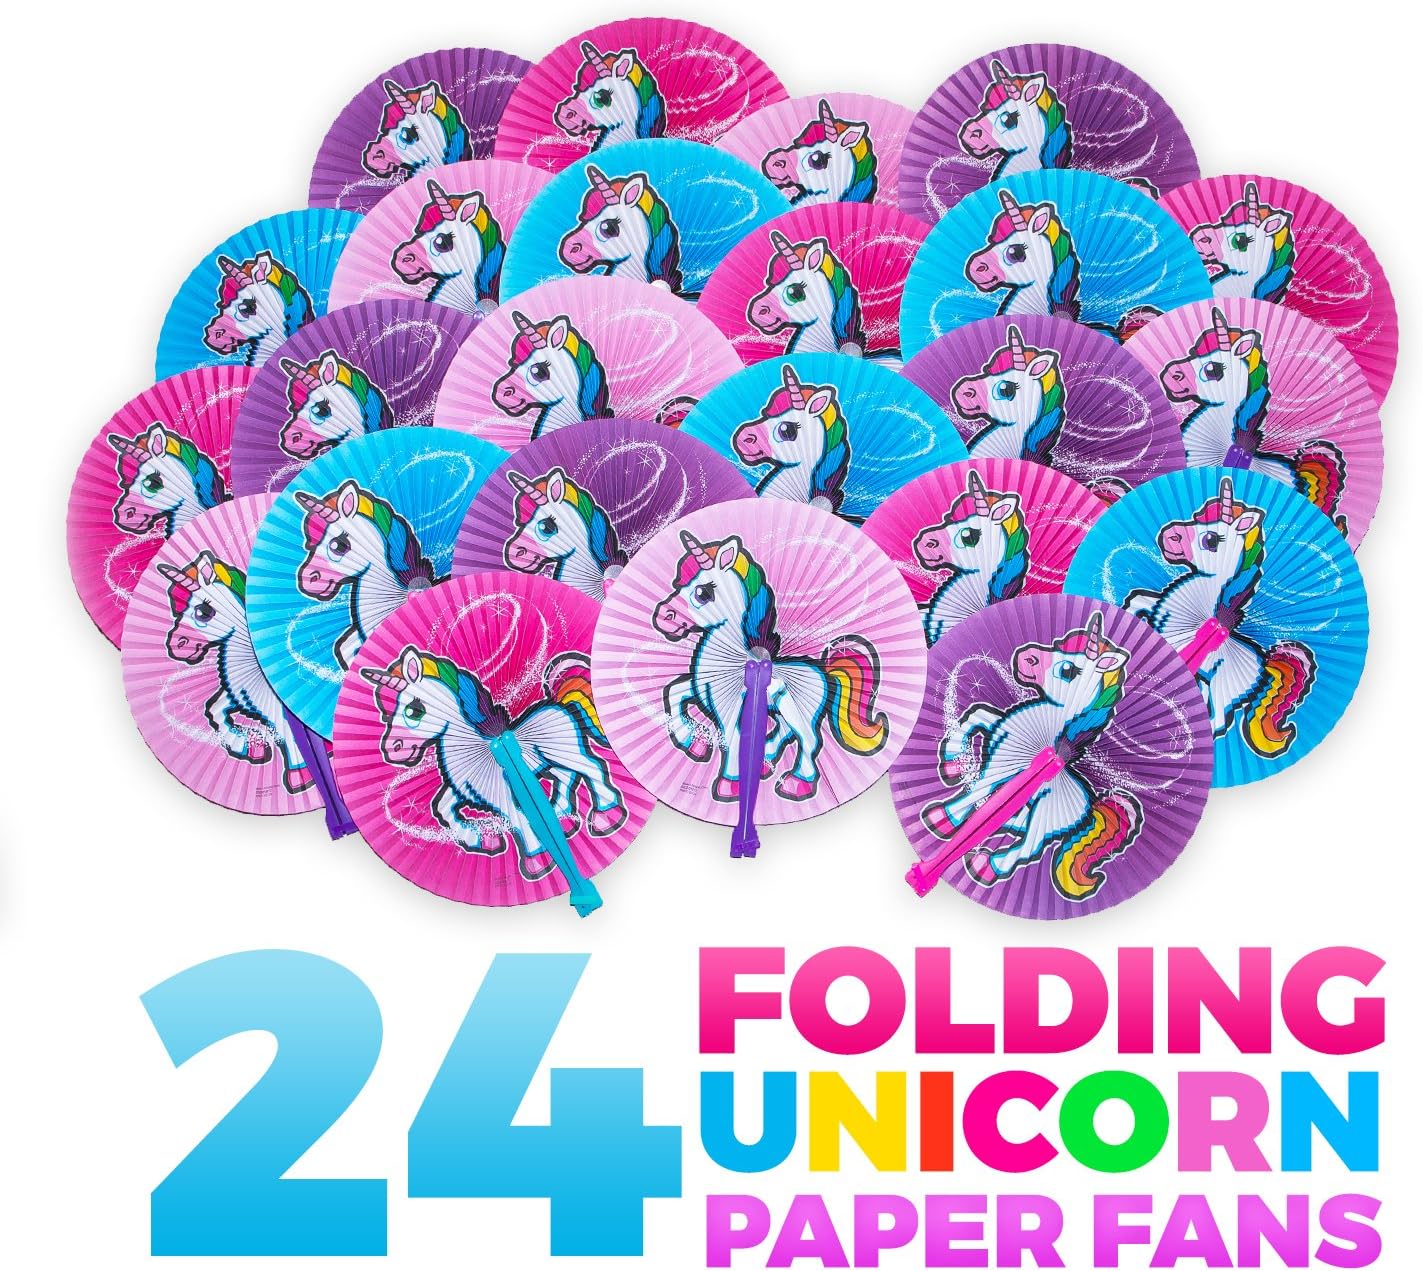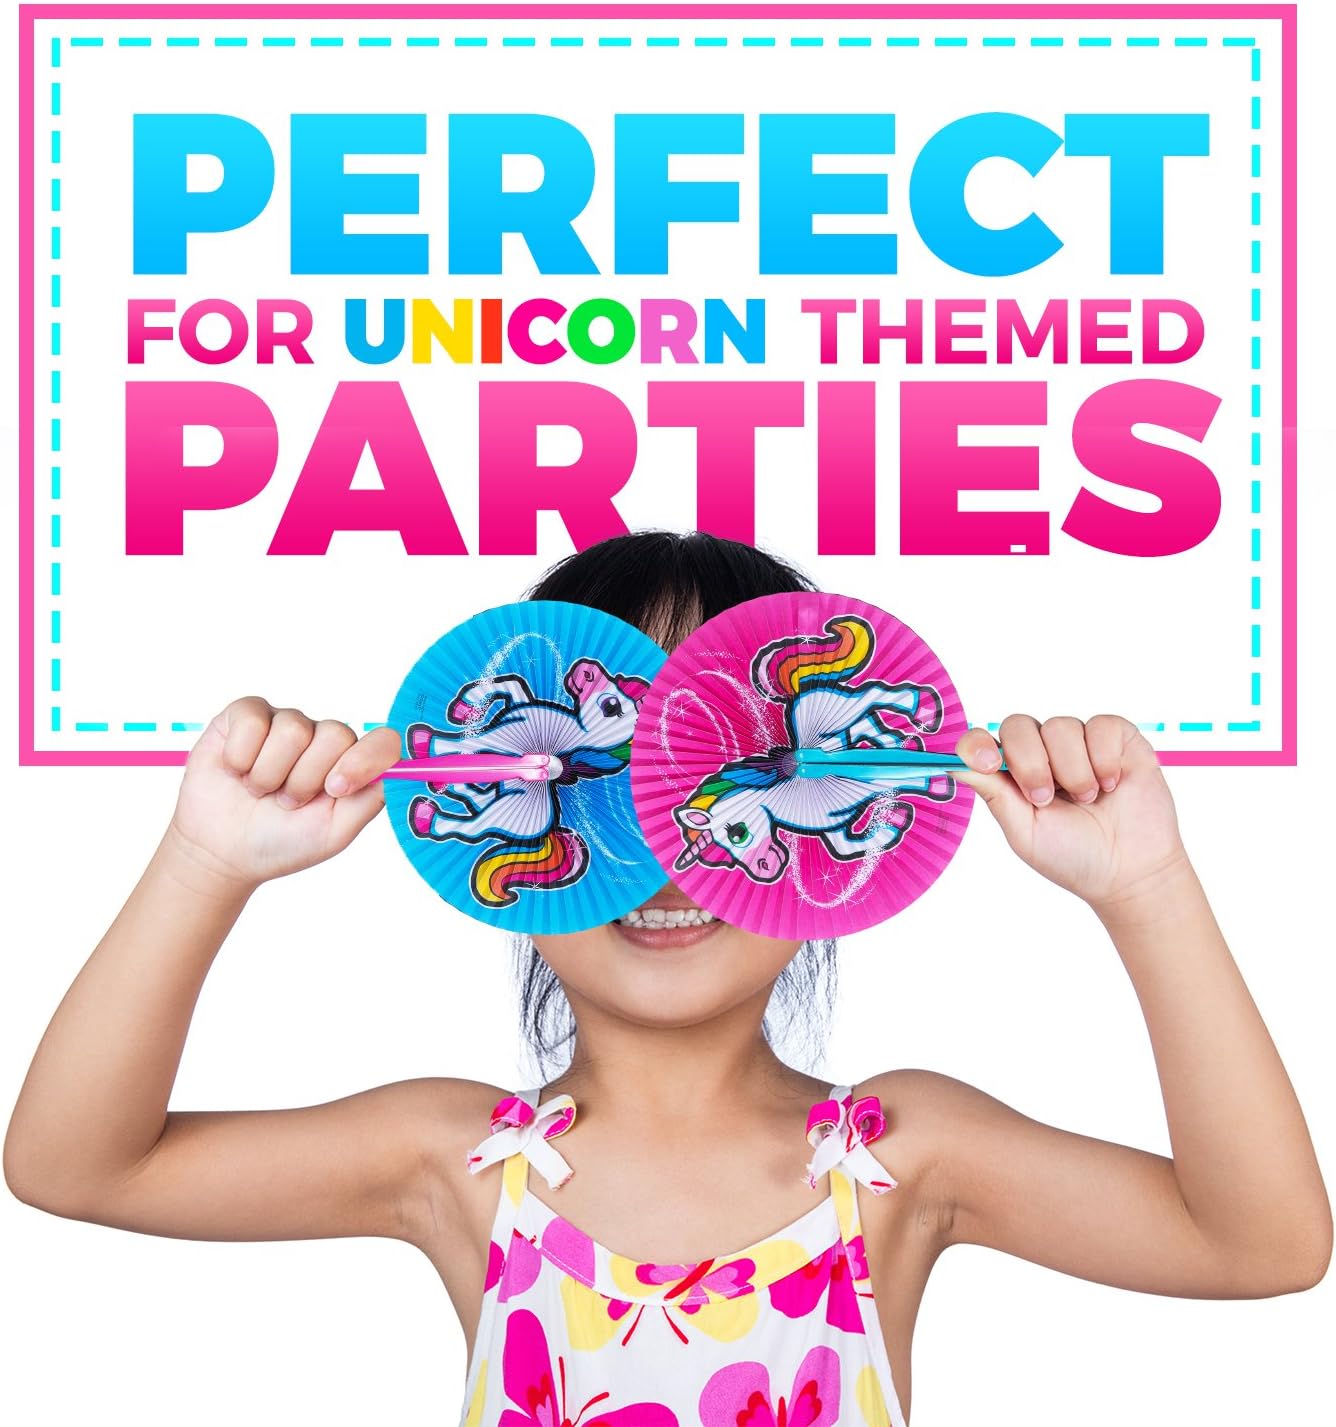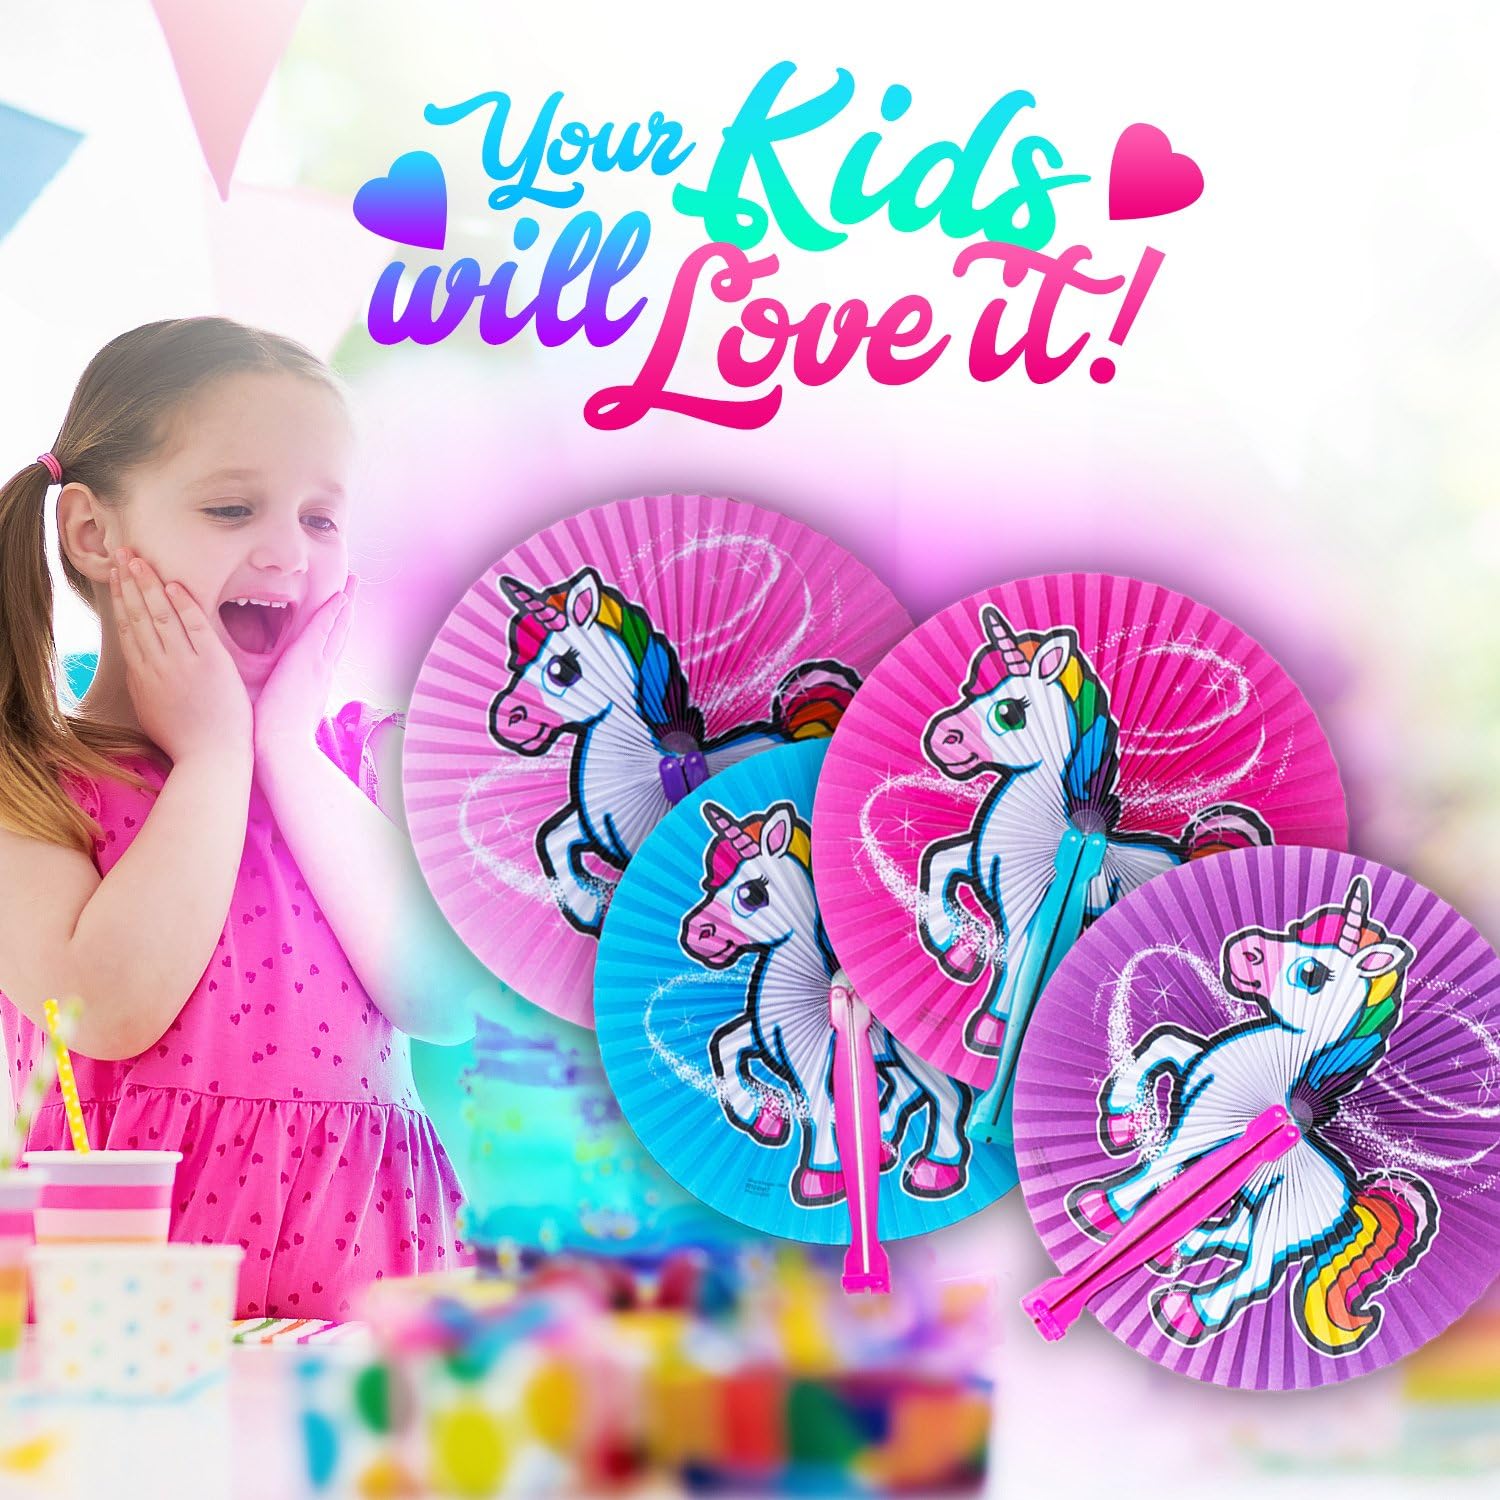
M & M Products Online Unicorn Party Supplies: 24 Folding Unicorn Paper Fans - Variety of Colors & Designs - Perfect for Any Unicorn Birthday Party Décor & Party Favors - Lifetime Replacement
Category: Toys & Games
Unicorn Fans - The Must Have Favor For Your Unicorn Themed Party! 24 VALUE PACK SET This set is the best buy on the market. No reason to shop around, you won't beat this price! HIGH QUALITY These fans are well made and built to last. The high quality thick paper stock will prevent rips and tears so these fans can be enjoyed for a long time GREAT PARTY FAVORS The perfect addition to any unicorn themed birthday party. Your guests will love them and they fold to conveniently fit in most favor bags or boxes 100% SATISFACTION GUARANTEED Like all M & M Products Online items, We provide a 100% satisfaction guarantee on these fans. You have nothing to lose; add to your cart today Value 24-Pack Set High Quality Design Satisfaction Guaranteed Add To Your Cart Today
Features: YOUR KIDS WILL LOVE THESE OR WE'LL RETURN YOUR MONEY: If you're looking for a Unicorn themed gift or party favor, these were made for you. Sure to be the hit of any party, don't be surprised when you're asked where you got these fans from. Hurry, limited supply! | CHILL OUT IN GRAND STYLE: Each paper hand fan is approximately 10 inches in length. Perfect for unicorn themed parties, pool parties, and the beach | LIGHT WEIGHT AND FOLD FOR EASY STORAGE: The fans are incredibly light and fold up for easy storage. They easily fit into everything from a beach bag to a wristlet | 100% SATISFACTION GUARANTEED FROM M & M PRODUCTS ONLINE: Just like on all our other great products! This is a risk-free purchase so you have nothing to lose